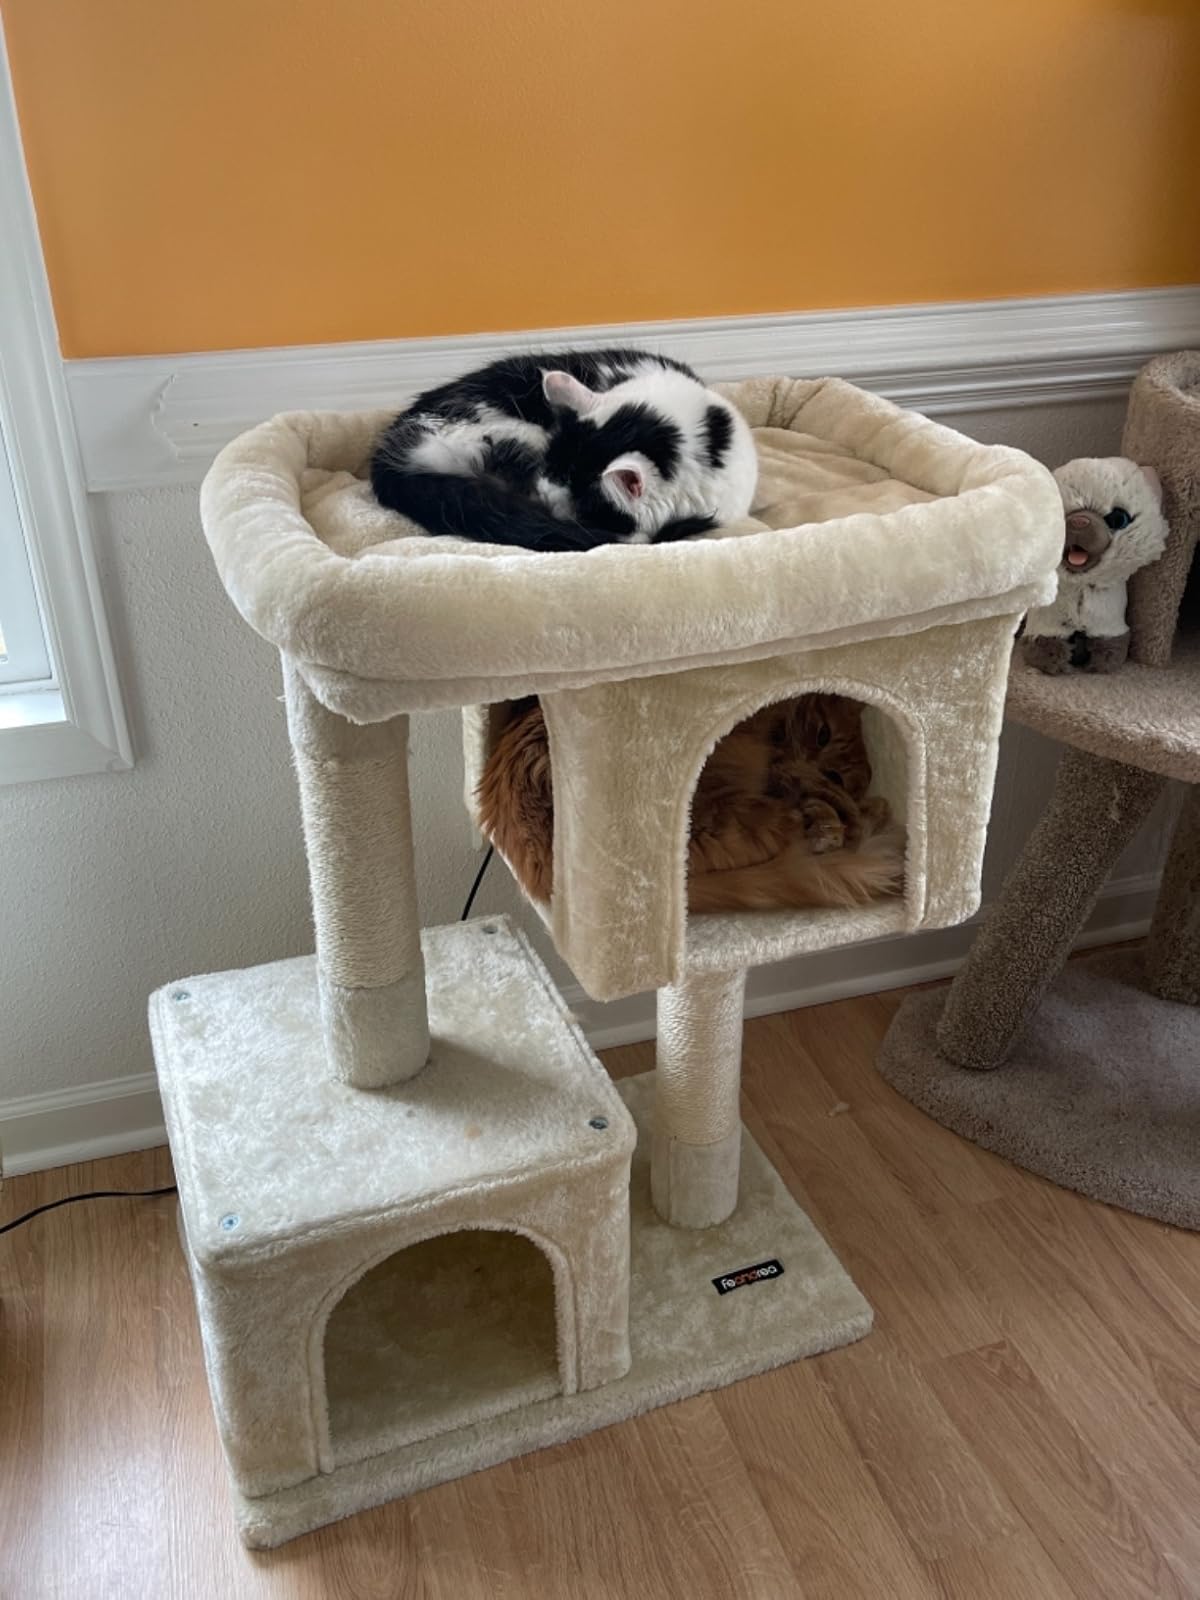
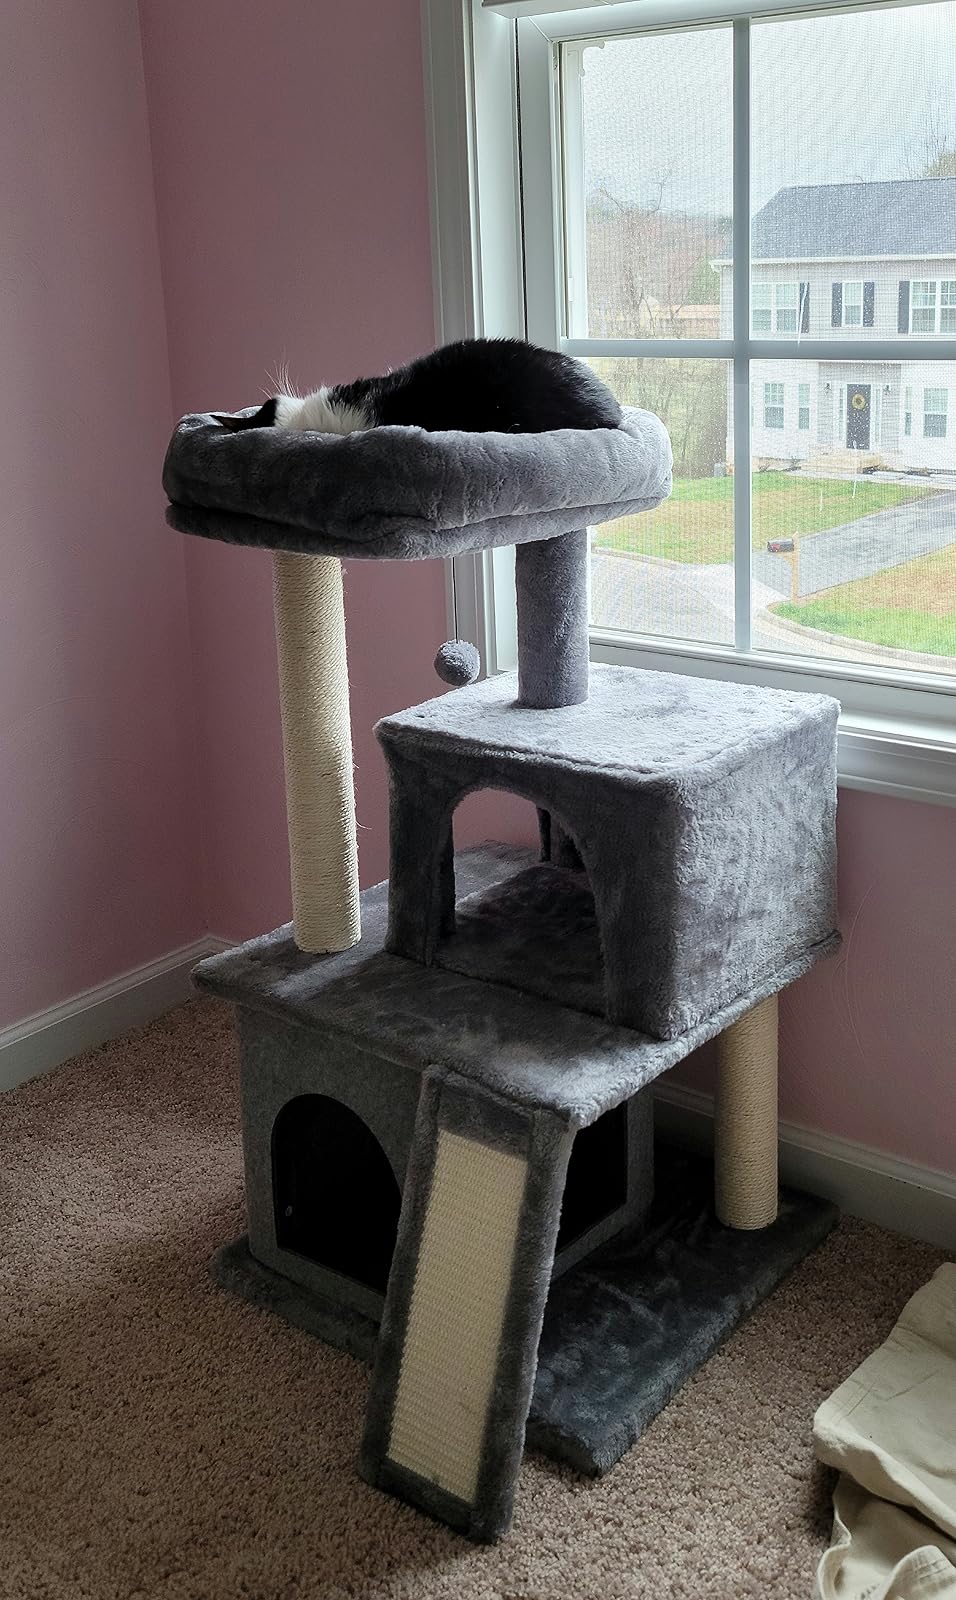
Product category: items_cat tree
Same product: no